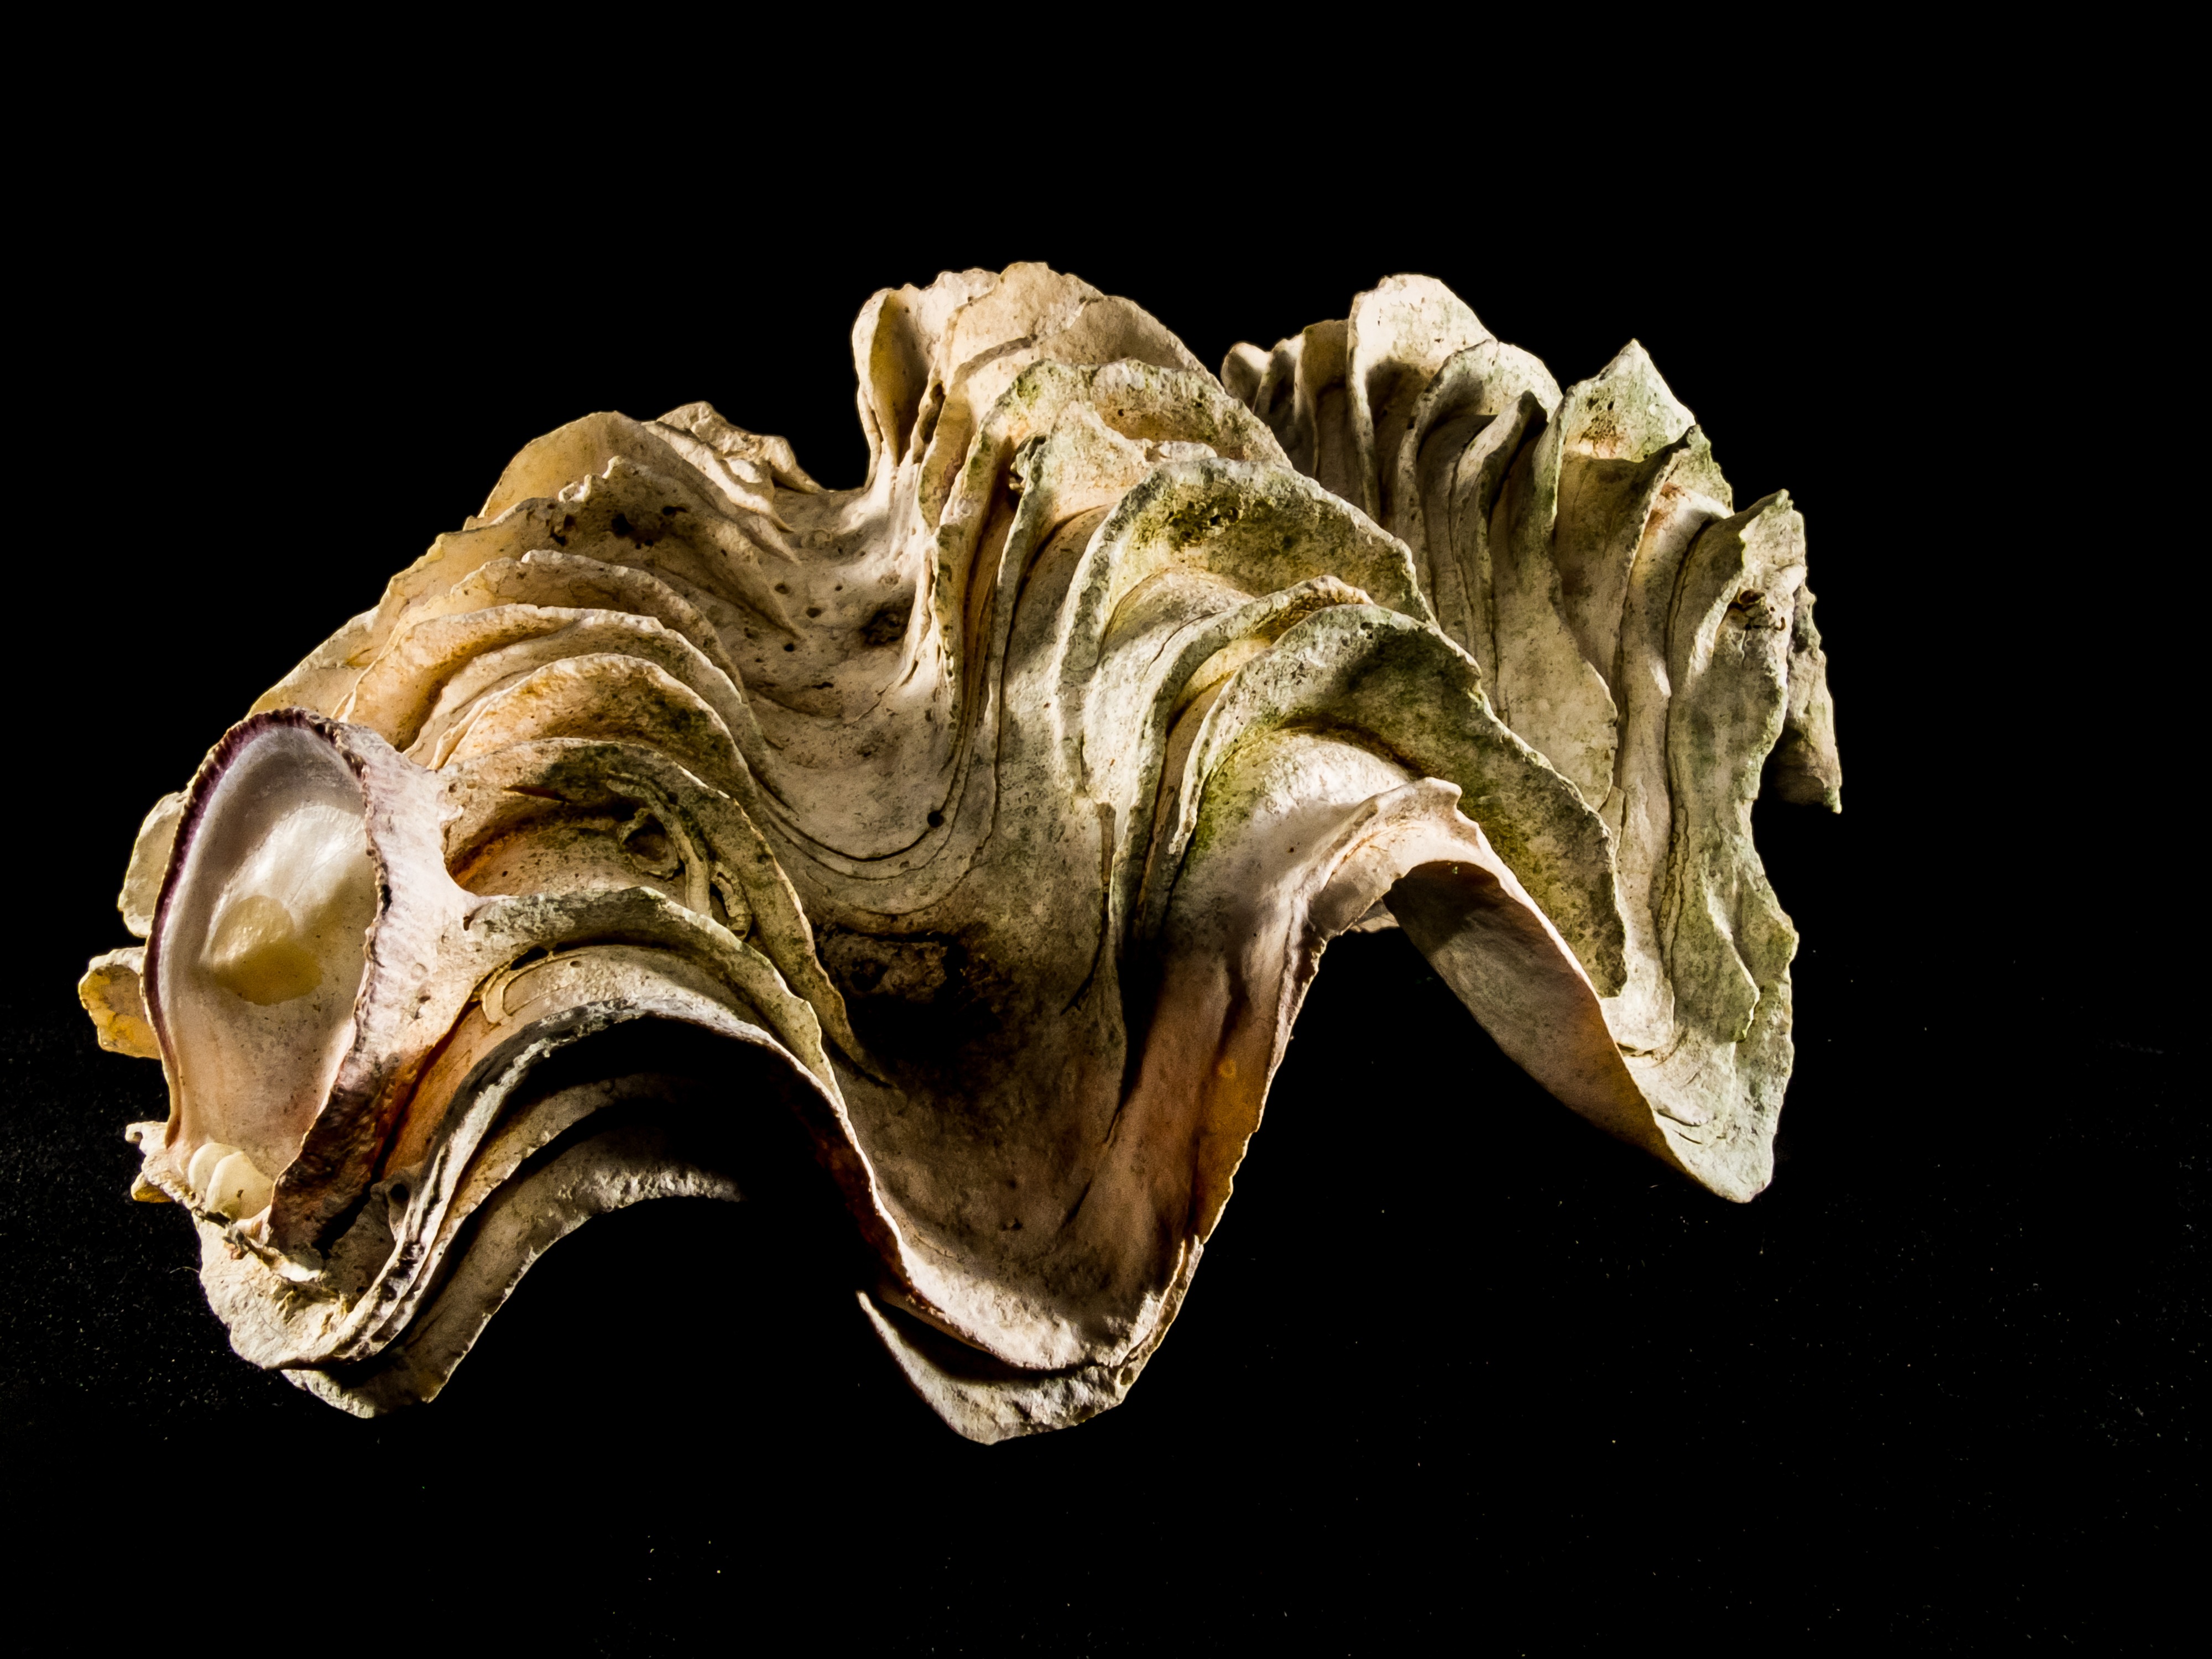
horn, close, skull, shell, gargoyle, sculpture, art, head, carving, macro photography, limescale